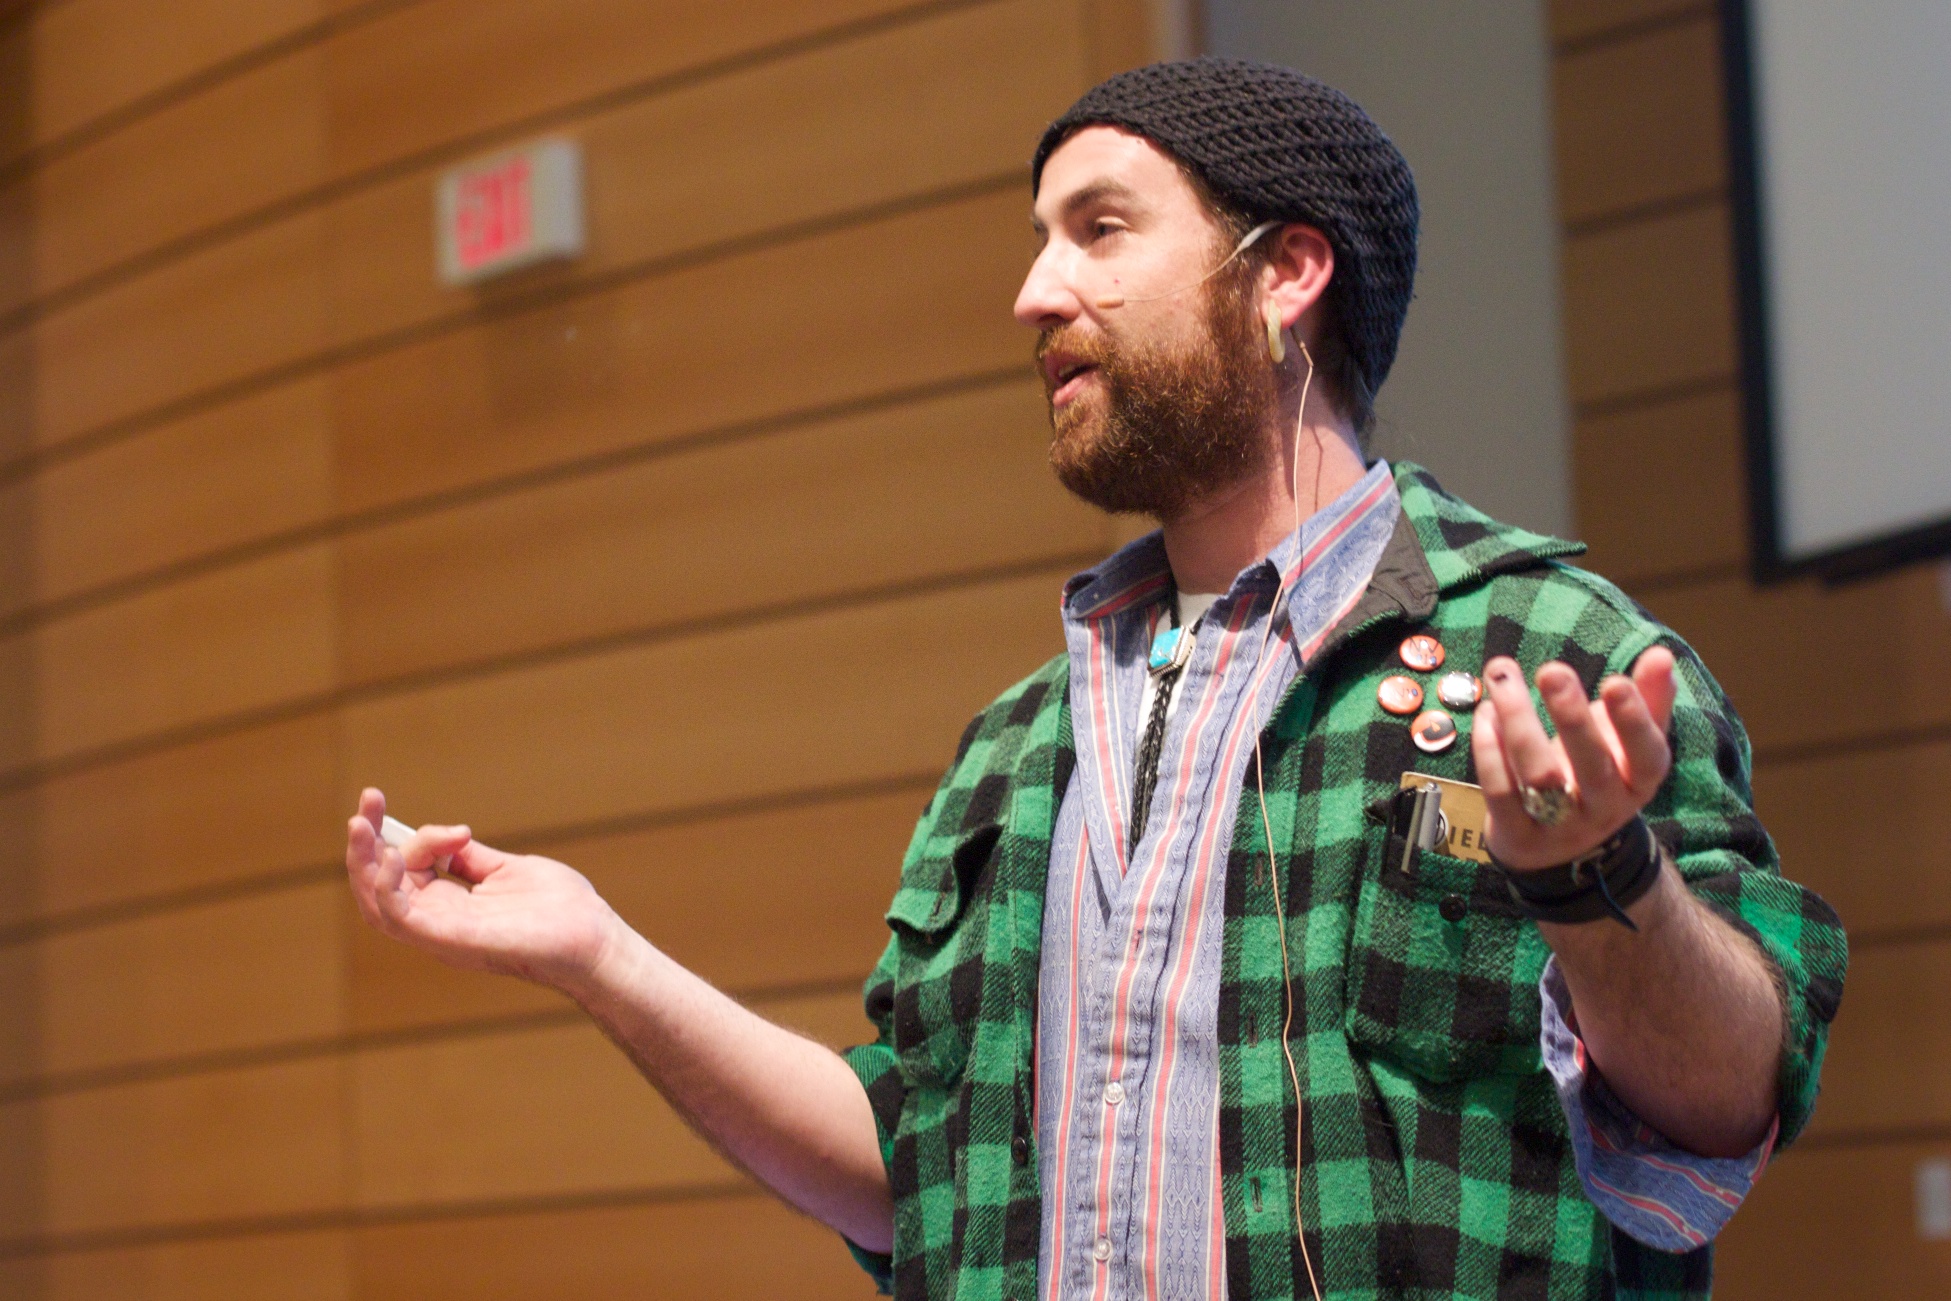
person, singing, northernvoice10, northernvoice, kriskrug, kk, photocamp, mtleykrg, facial hair